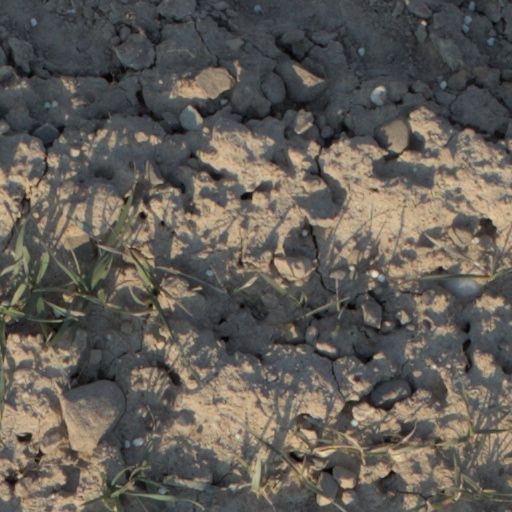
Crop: wheat